Hillsborough House

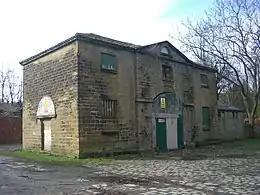
The coach house and stables before restoration in 2013.

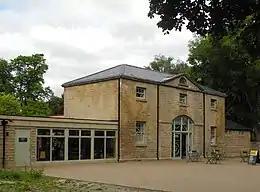
The building restored as a dementia friendly cafe in 2022.

These are also listed buildings which were constructed at the same time as the main house. After the Dixons sold the house in 1890, they were used for storage by the local council for many years. Recently they have fallen into a state of disrepair and have been unused and boarded up for many years. In 2012 Sheffield City Council put the coach house and stable block up for sale with a view to them being restored and renovated by the private sector and turned into a café and restaurant facility (and possible wedding venue). In April 2018, the charity Age UK put forward plans to revitalise the coach house by turning it into a café and community centre for elderly people. The charity received £14,000 for a feasibility study from the Heritage Lottery Fund and the Architectural Heritage Fund. The final bill for the renovation was expected to be around £500,000 at that time if the plans were feasible.